Béarnese dialect

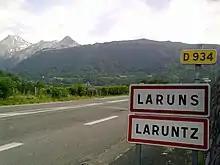
Bilingual French/Béarnais sign at the entrance of Laruns.

Used from the middle of the 13th century to replace Latin in this former Basque-speaking region, Béarnese remained the institutional language of the sovereign principality of Bearn from 1347 to 1620. The language was used in the administrative and judicial acts of the country. In the middle of the 16th century, French also began to be used in certain acts of the Béarnaise administration. With the annexation of Béarn by the Kingdom of France in 1620, Béarnese continued to be used in the administration of the new French province, concurrently with French. Since the French Revolution, Béarnese has no official recognition. As stated in Article 2 of the Constitution of the Fifth French Republic: "The language of the Republic is French", with no other place for regional or minority languages. Since the modification of the Constitution in 2008, Béarnese, as well as other regional languages, is recognized as belonging to the heritage of France. Article 75-1 states that ""regional languages belong to the heritage of France"". At the international level, Bearnais does not have an ISO 639 code, it is included in the "oc" code. The Linguistic Observatory assigns the code 51-AAA-fb to Bearnais in its Linguasphere register.